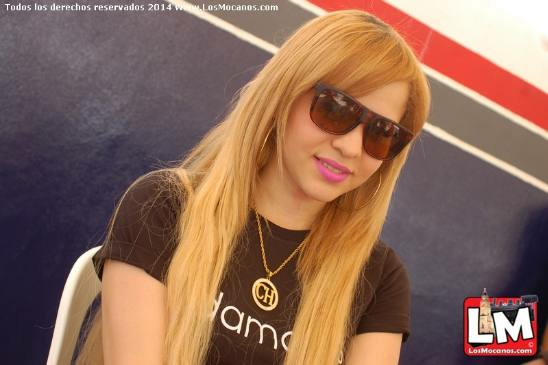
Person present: Yes